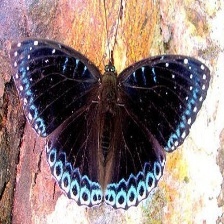
Species: POPINJAY